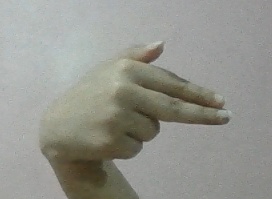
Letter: ghain